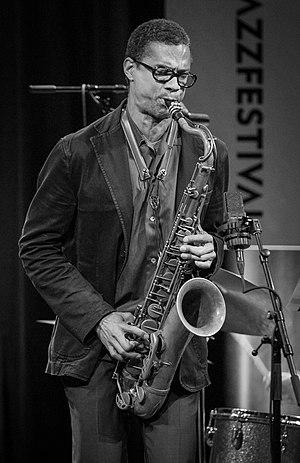
Mark Turner est un saxophoniste américain de jazz. Ayant grandi en Californie, Turner se forme au ténor lors de ses études à Berklee et se fait remarquer sur la scène new-yorkaise dans les années 1990. Talentueux saxophoniste, son style est imprégné des influences de Warne Marsh, John Coltrane ou Lennie Tristano.